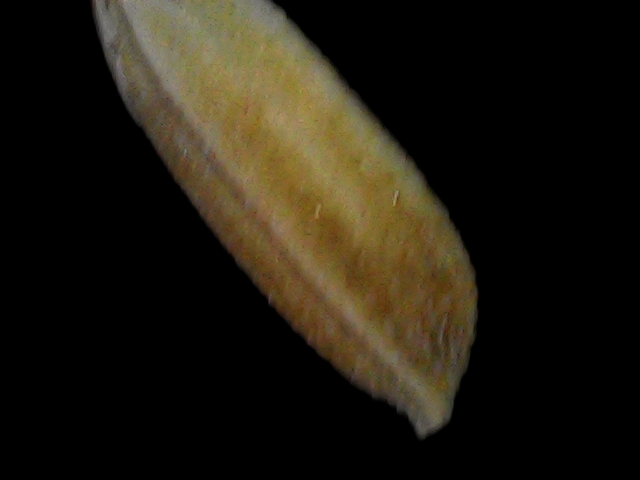
Rice variety: Bd56